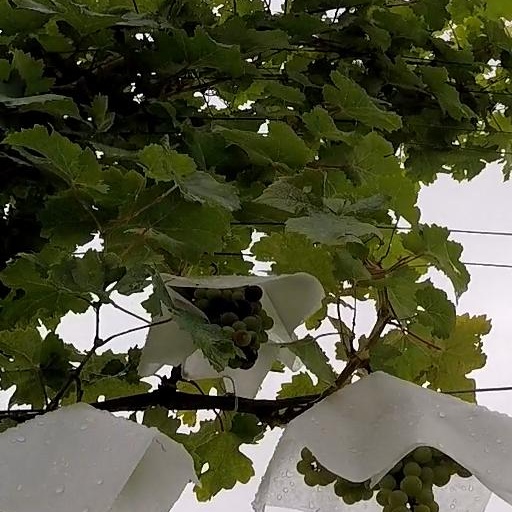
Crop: grape